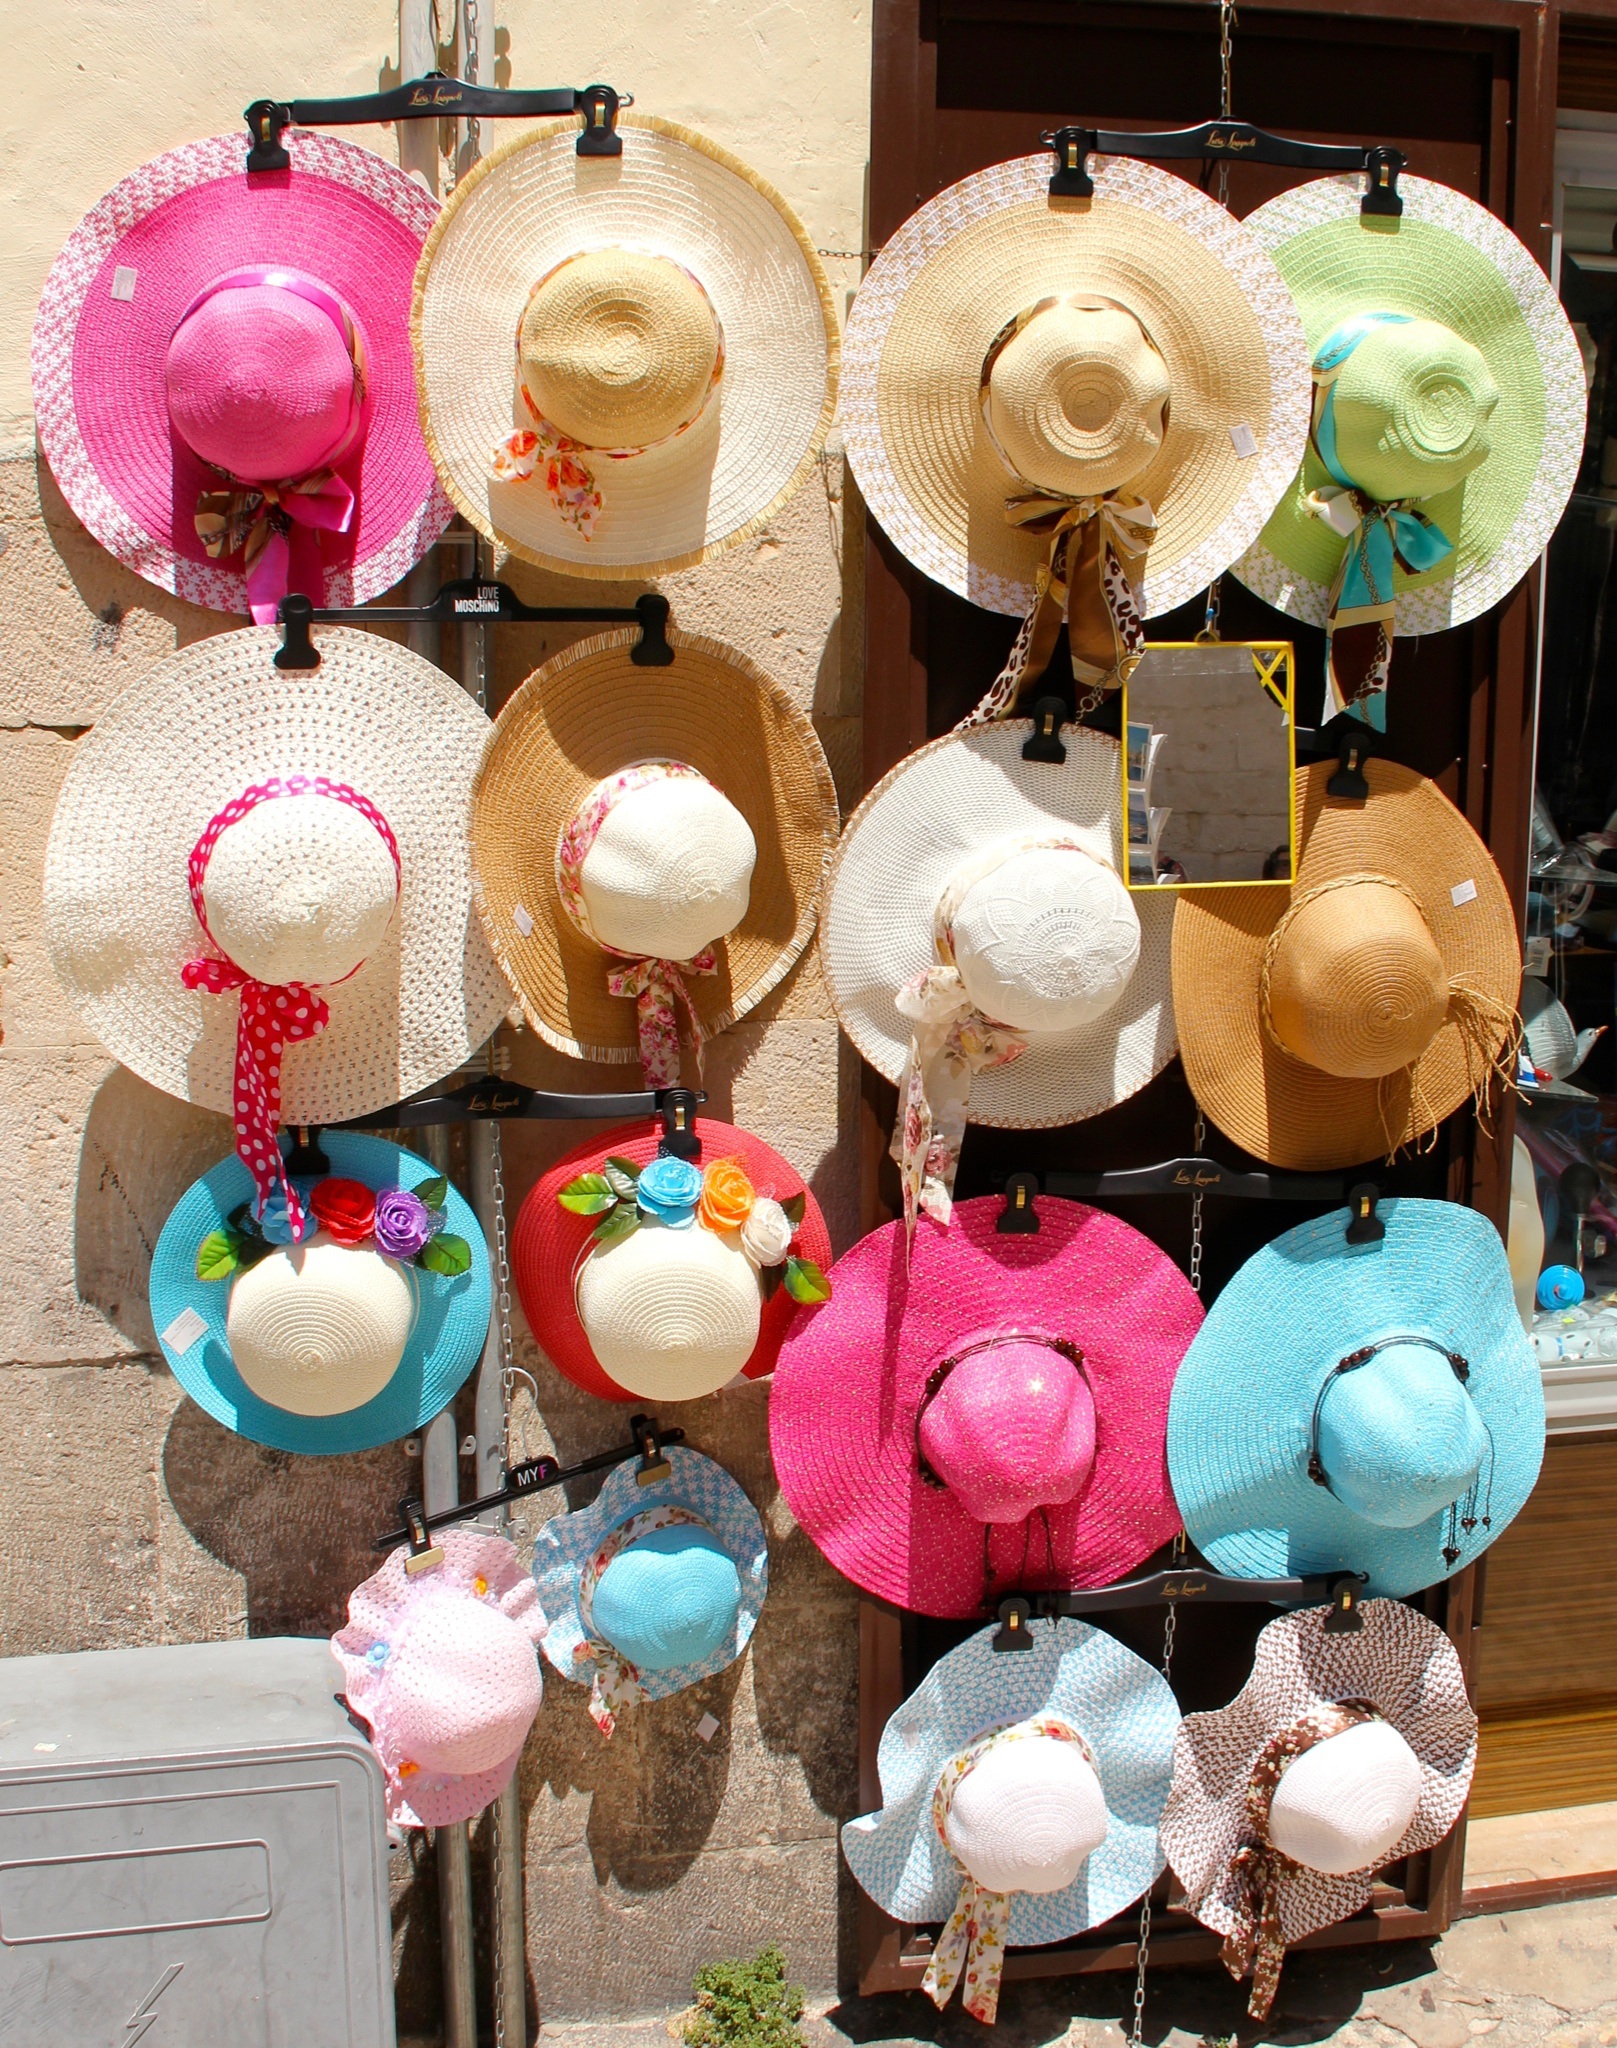
flower, summer, color, hat, colorful, toy, straw hat, sun hat, headwear, sun protection, sun south